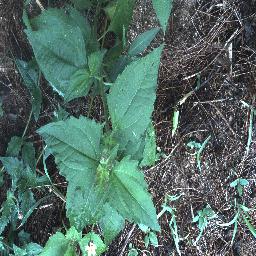
Label: siam_weed